Roman Catholic Diocese of Teixeira de Freitas–Caravelas

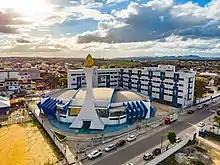

The Roman Catholic Diocese of Teixeira de Freitas–Caravelas is a diocese located in the cities of Teixeira de Freitas and Caravelas in the ecclesiastical province of São Salvador da Bahia in Brazil.